Arena Naucalpan 37th Anniversary Show

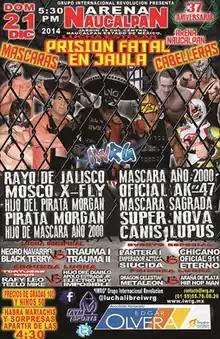
Official poster for the event

The Arena Naucalpan 37th Anniversary Show was a major annual professional wrestling event produced and scripted by the Mexican professional wrestling promotion International Wrestling Revolution Group (IWRG), which took place on December 21, 2014, in Arena Naucalpan, Naucalpan, State of Mexico, Mexico. As the name implies the show celebrated the 37th Anniversary of the construction of Arena Naucalpan, IWRG's main venue in 1977. The show is IWRG's longest-running show, predating IWRG being founded in 1996 and is the fourth oldest, still held, annual show in professional wrestling.